Mount Fedallah

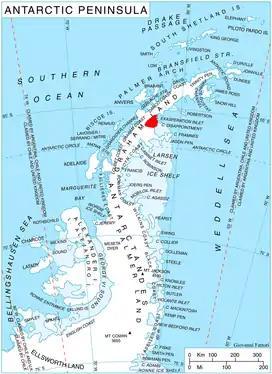
Location of Aristotle Mountains on the Antarctic Peninsula.

Mount Fedallah is a mountain approximately high, situated east of the Pip Cliffs, on the north side of Flask Glacier, in the south-east foothills of Madrid Dome in Aristotle Mountains, eastern Graham Land Antarctica. It was named by the UK Antarctic Place-Names Committee in 1987, after a crewman of the "Pequod" in association with other names from "Moby-Dick" in this area.